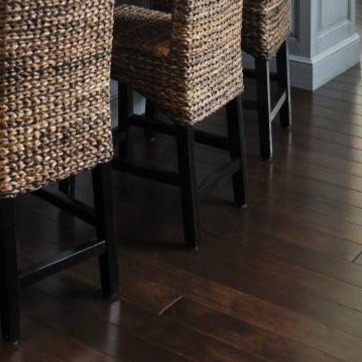
Material: wood